Shell Game (short story)

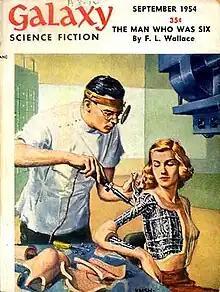
"Shell Game" was originally published in the September 1954 issue of "Galaxy Science Fiction".

"Shell Game" is a science fiction short story by American writer Philip K. Dick. It was submitted to the Scott Meredith Literary Agency and received by SMLA on December 12, 1953. It was published in "Galaxy Science Fiction" in September 1954.